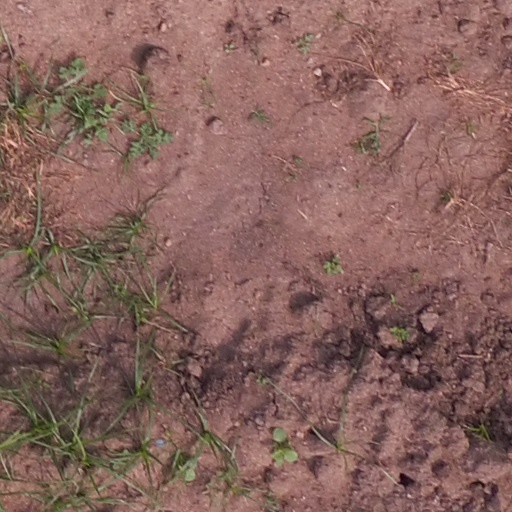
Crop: maize; corn